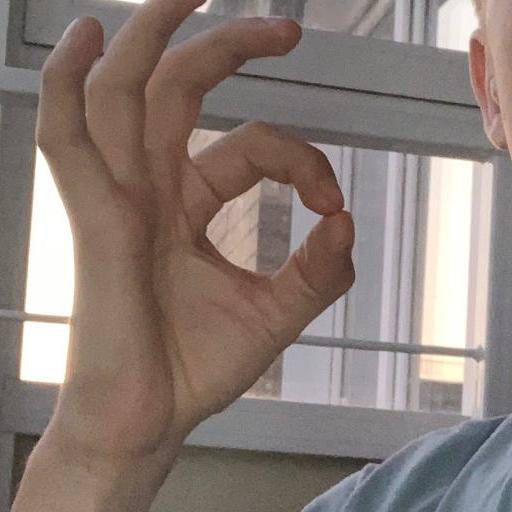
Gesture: ok